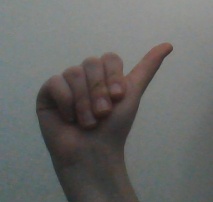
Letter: dhad